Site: brandenburg
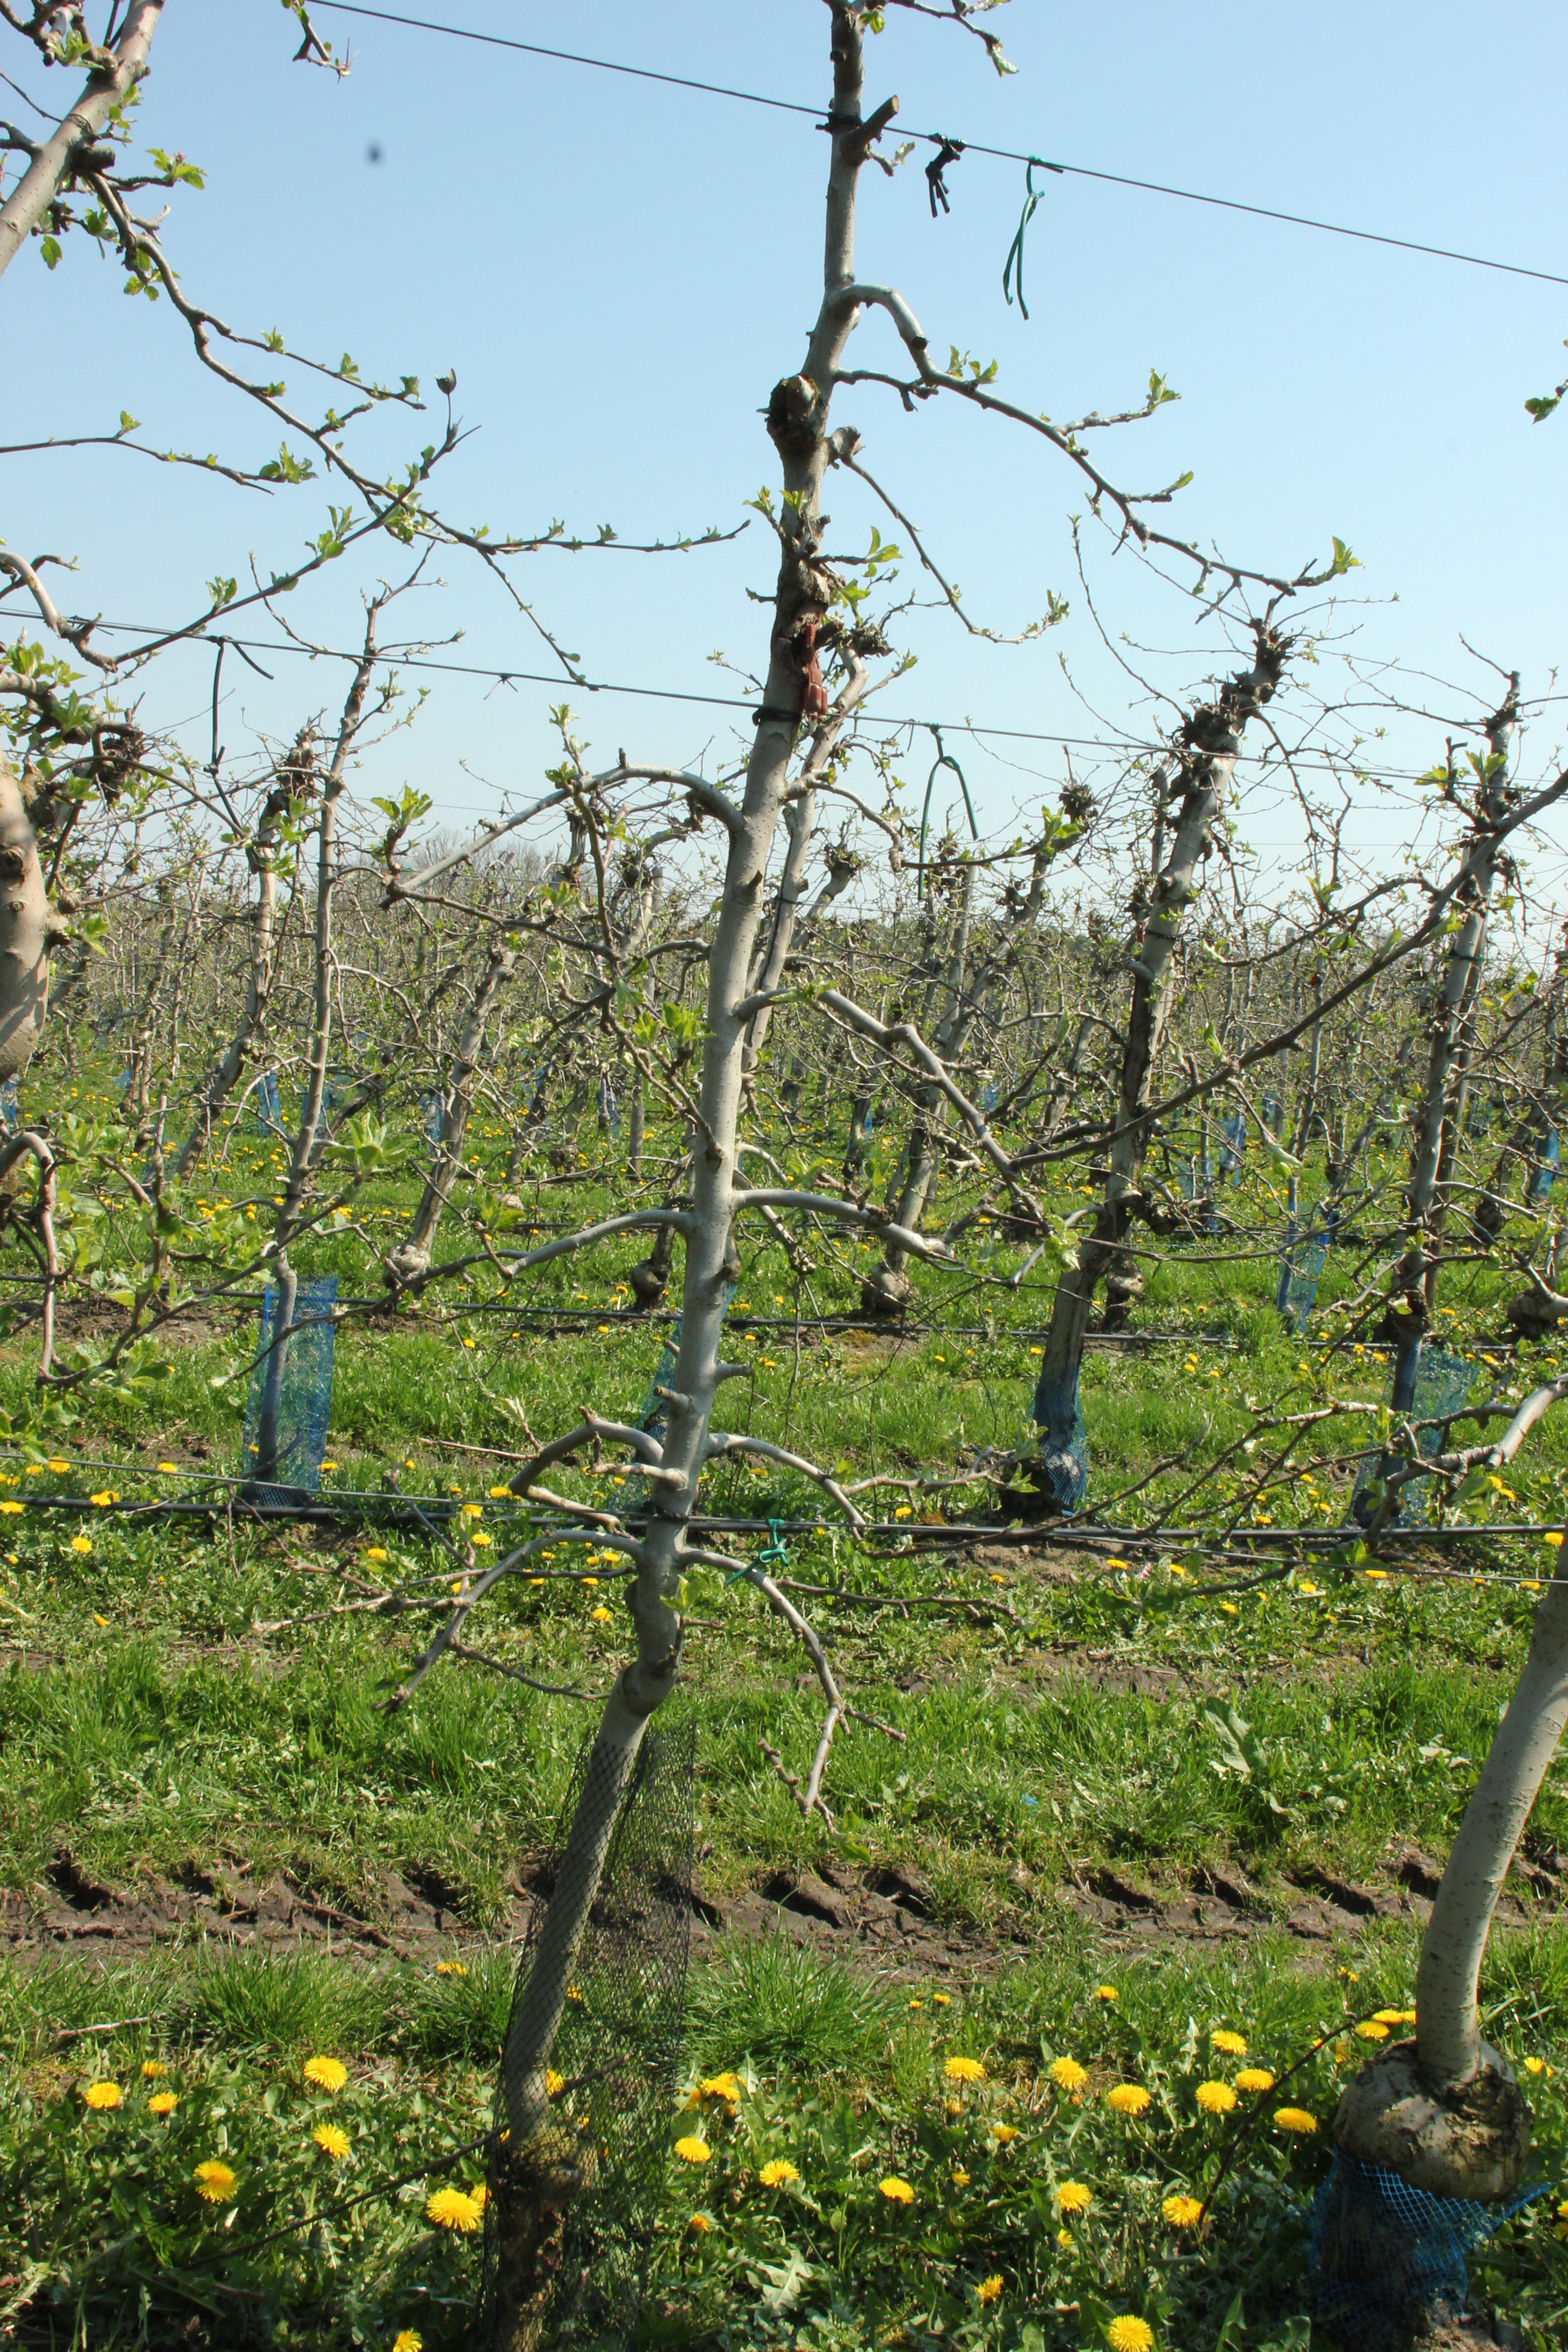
Growth stage (BBCH 56): Inflorescence emergence